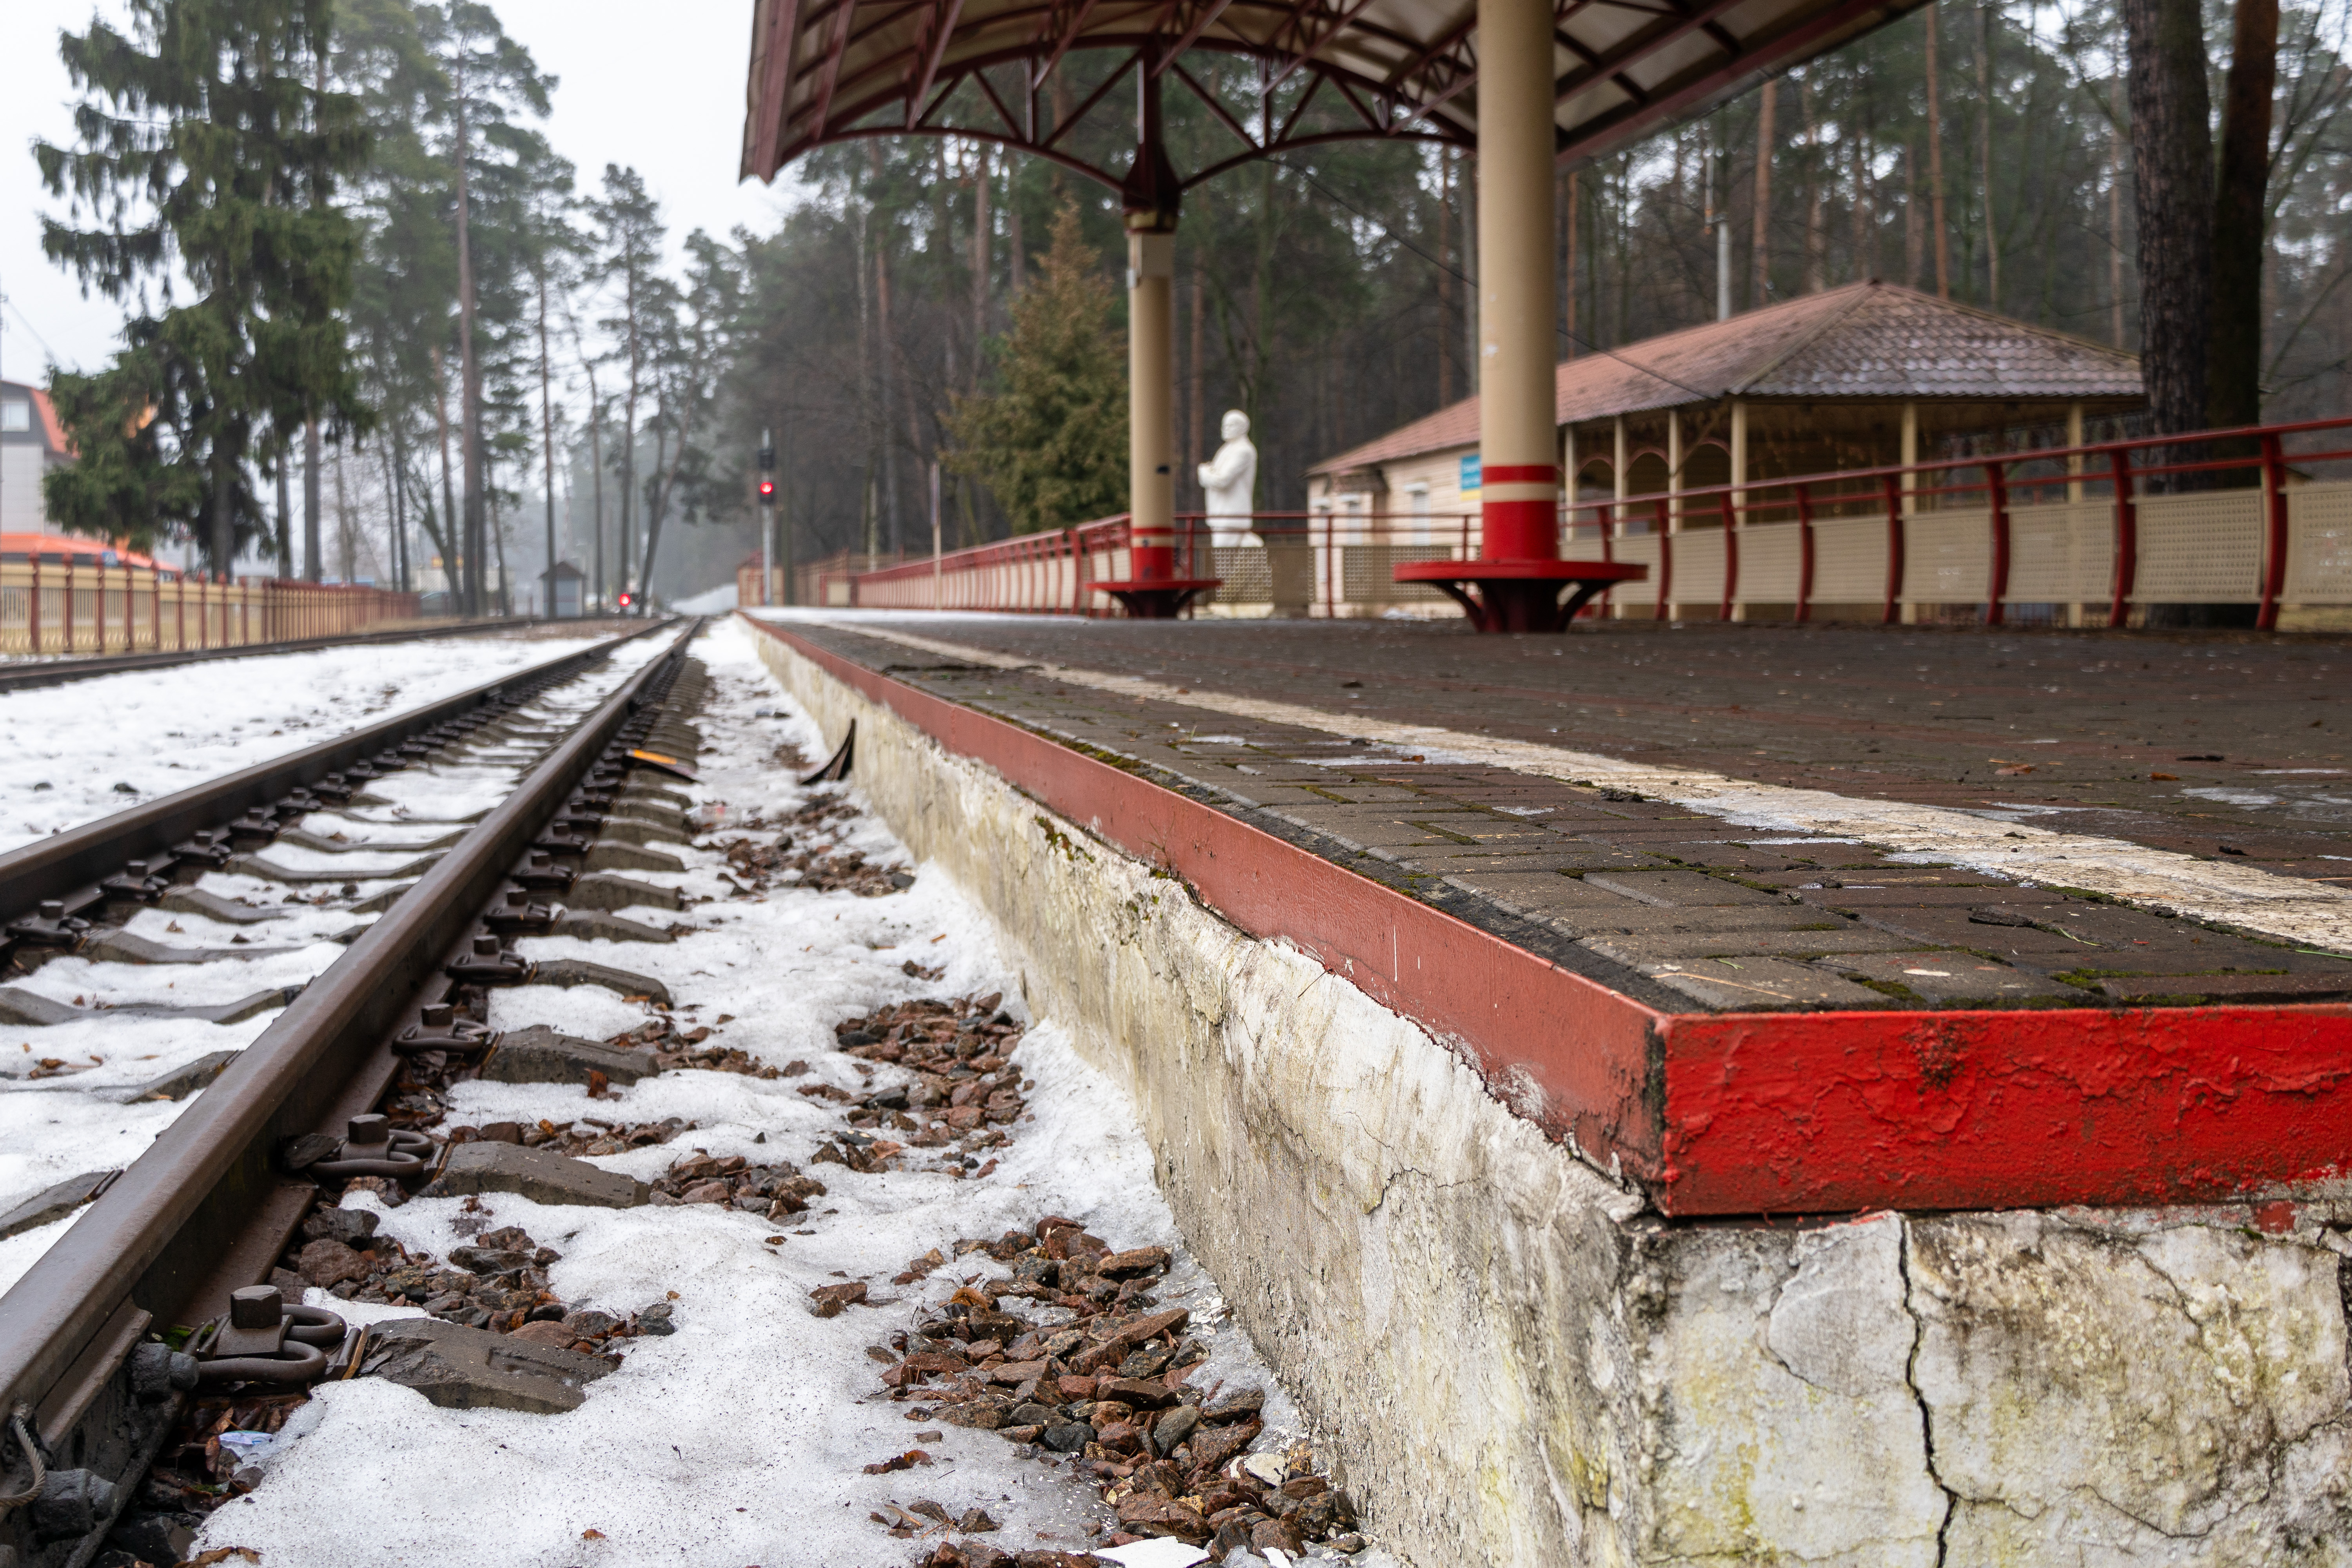
narrow gauge railway, rails, traffic light, red, closed, station, track, railway, traffic, transport, Kratovo Children Railway, infrastructure, roof, parallel, shade, composite material, concrete, iron, train station, gazebo, freezing, snow, pavilion, building material, steel, outdoor structure, transport hub